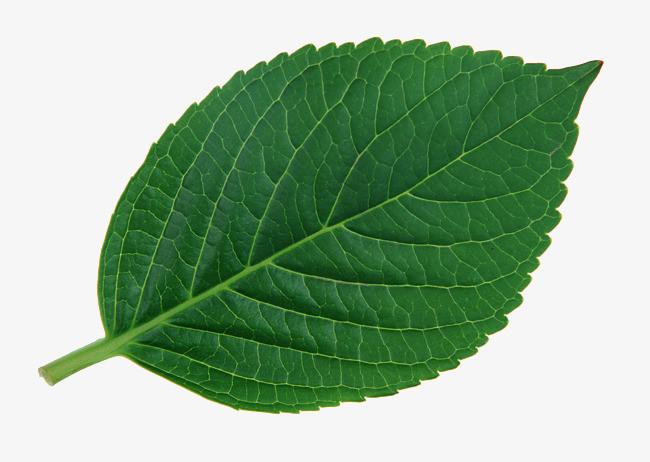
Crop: apple
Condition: healthy